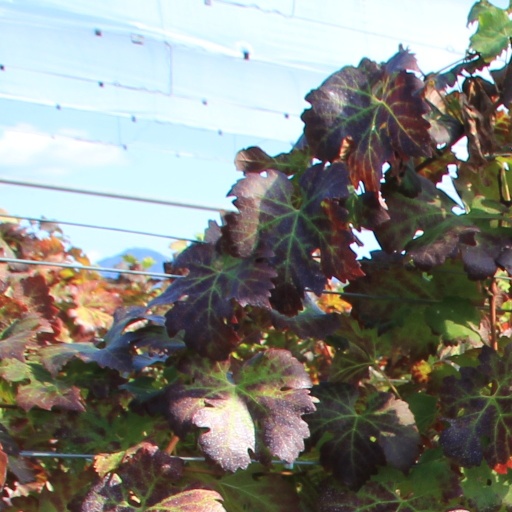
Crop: grape